Eric Bibb

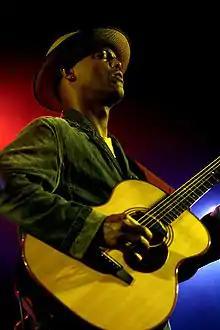
Eric Bibb in concert

Eric Charles Bibb (born August 16, 1951) is a Grammy-nominated American-born blues singer and songwriter.